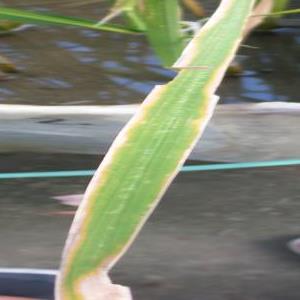
Disease: Bacterialblight